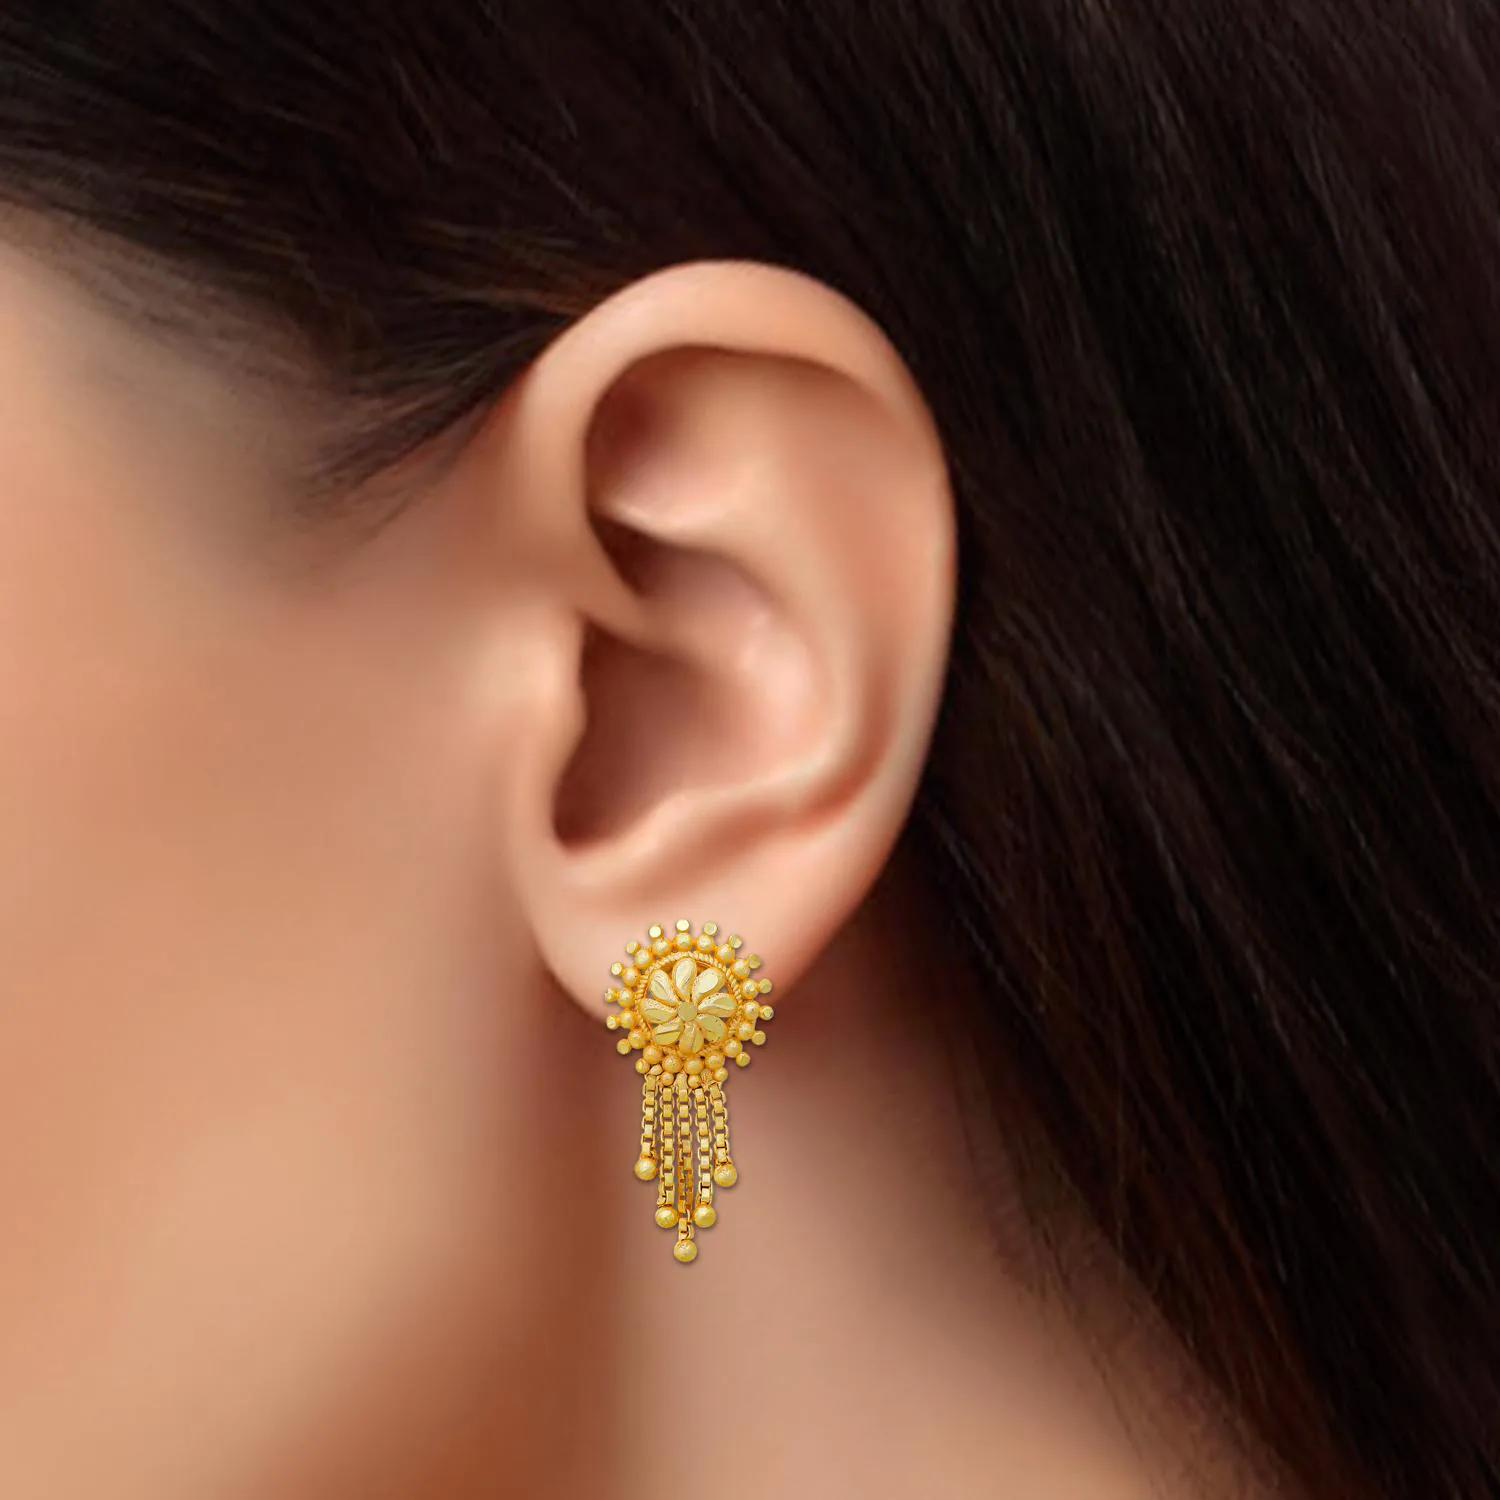
arch fashion Premium Micron Gold Plated Push Back Stud Earrings
Type: Earrings
Brand: arch fashion
Price: Rs. 299
Every Female is incomplete without Earrings an earring is a piece of jewellery attached to the ear via a piercing in the earlobe or another external part of the ear.
Features: earring for women: every female pair 1 earring: jewellery for women: arch fashion jewellery for women: trending jewellery for women
Included: 1